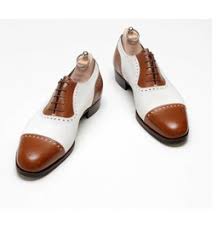
Label: Brogue